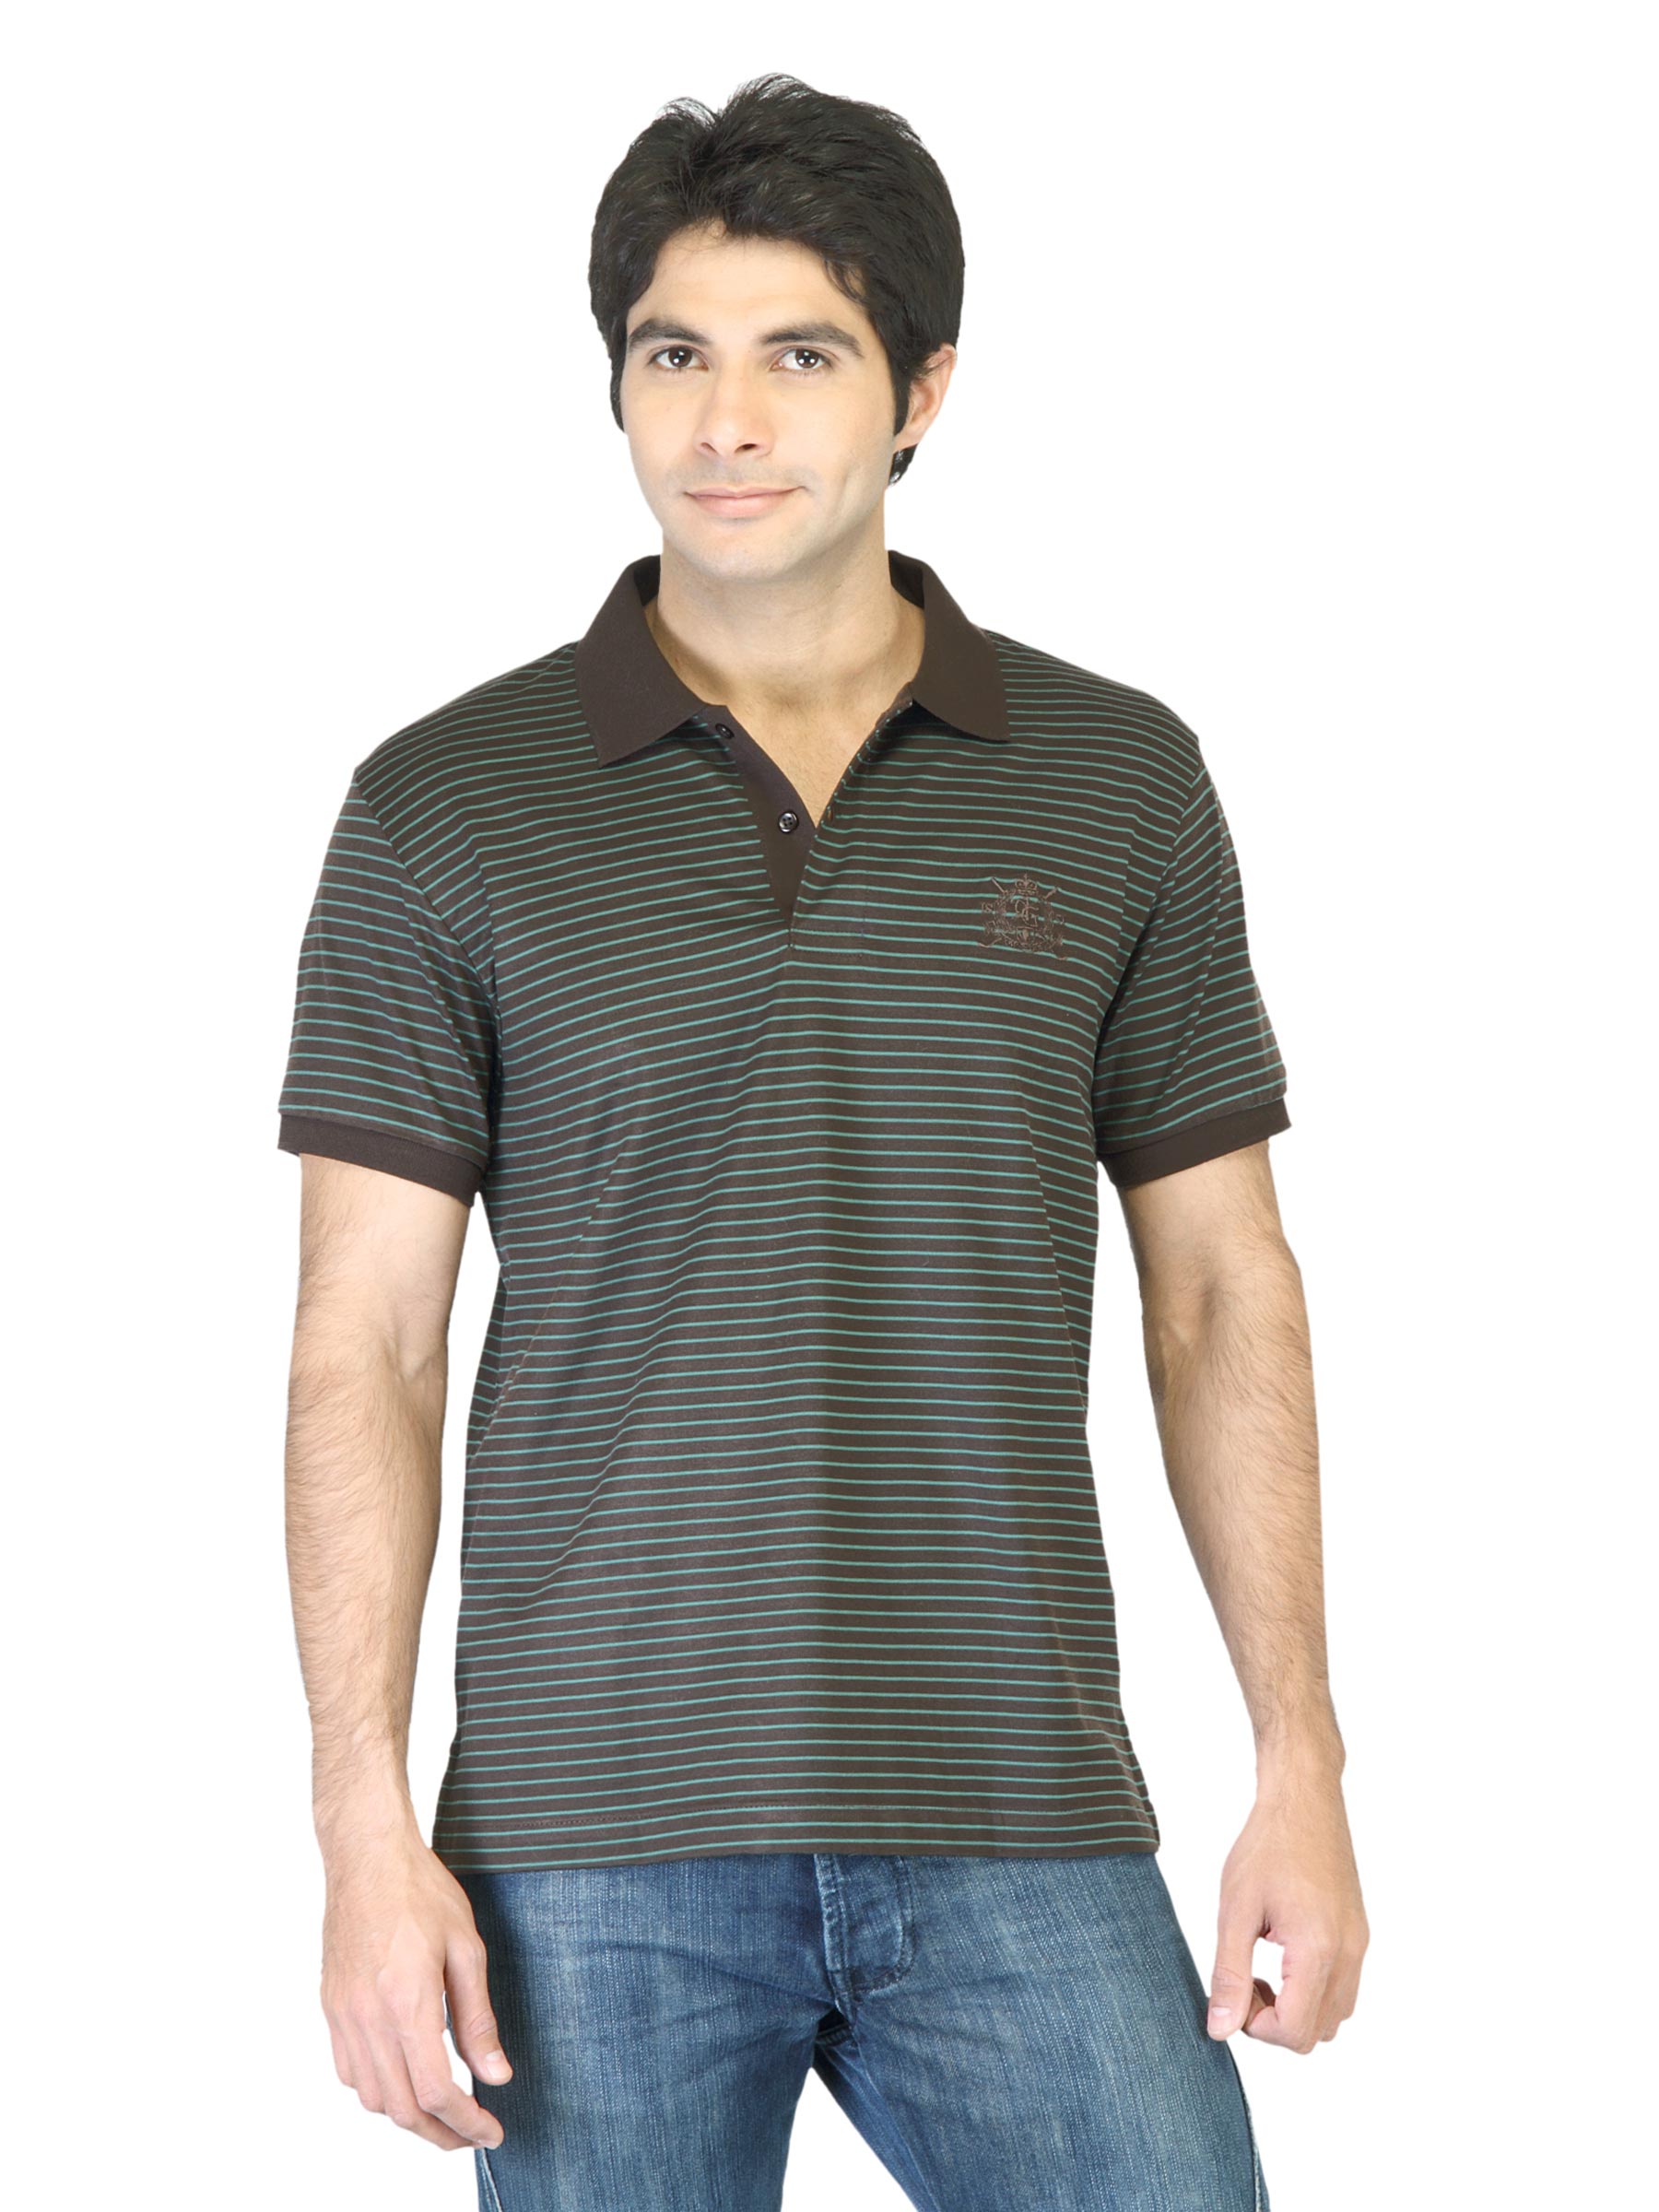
Arrow Sport Men Striped Brown T-shirt
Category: Apparel / Topwear / Tshirts
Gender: Men
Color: Brown
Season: Fall 2011
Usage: Casual